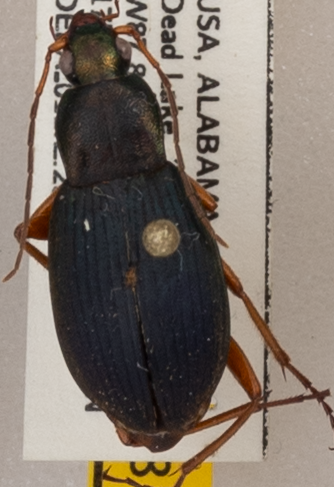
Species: Chlaenius aestivus
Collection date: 2022-05-17
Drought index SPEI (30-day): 0.094
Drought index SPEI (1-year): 0.662
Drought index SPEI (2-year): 1.28